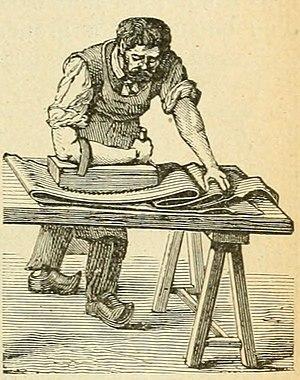
Le tour de la France par deux enfants, par George Bruno, manuel scolaire, édition de 1904.
La mégisserie est le tannage des peaux d'ovins et caprins destinées à l'industrie de la chaussure, de la ganterie ou de l'habillement, dans le cadre de la production du cuir.